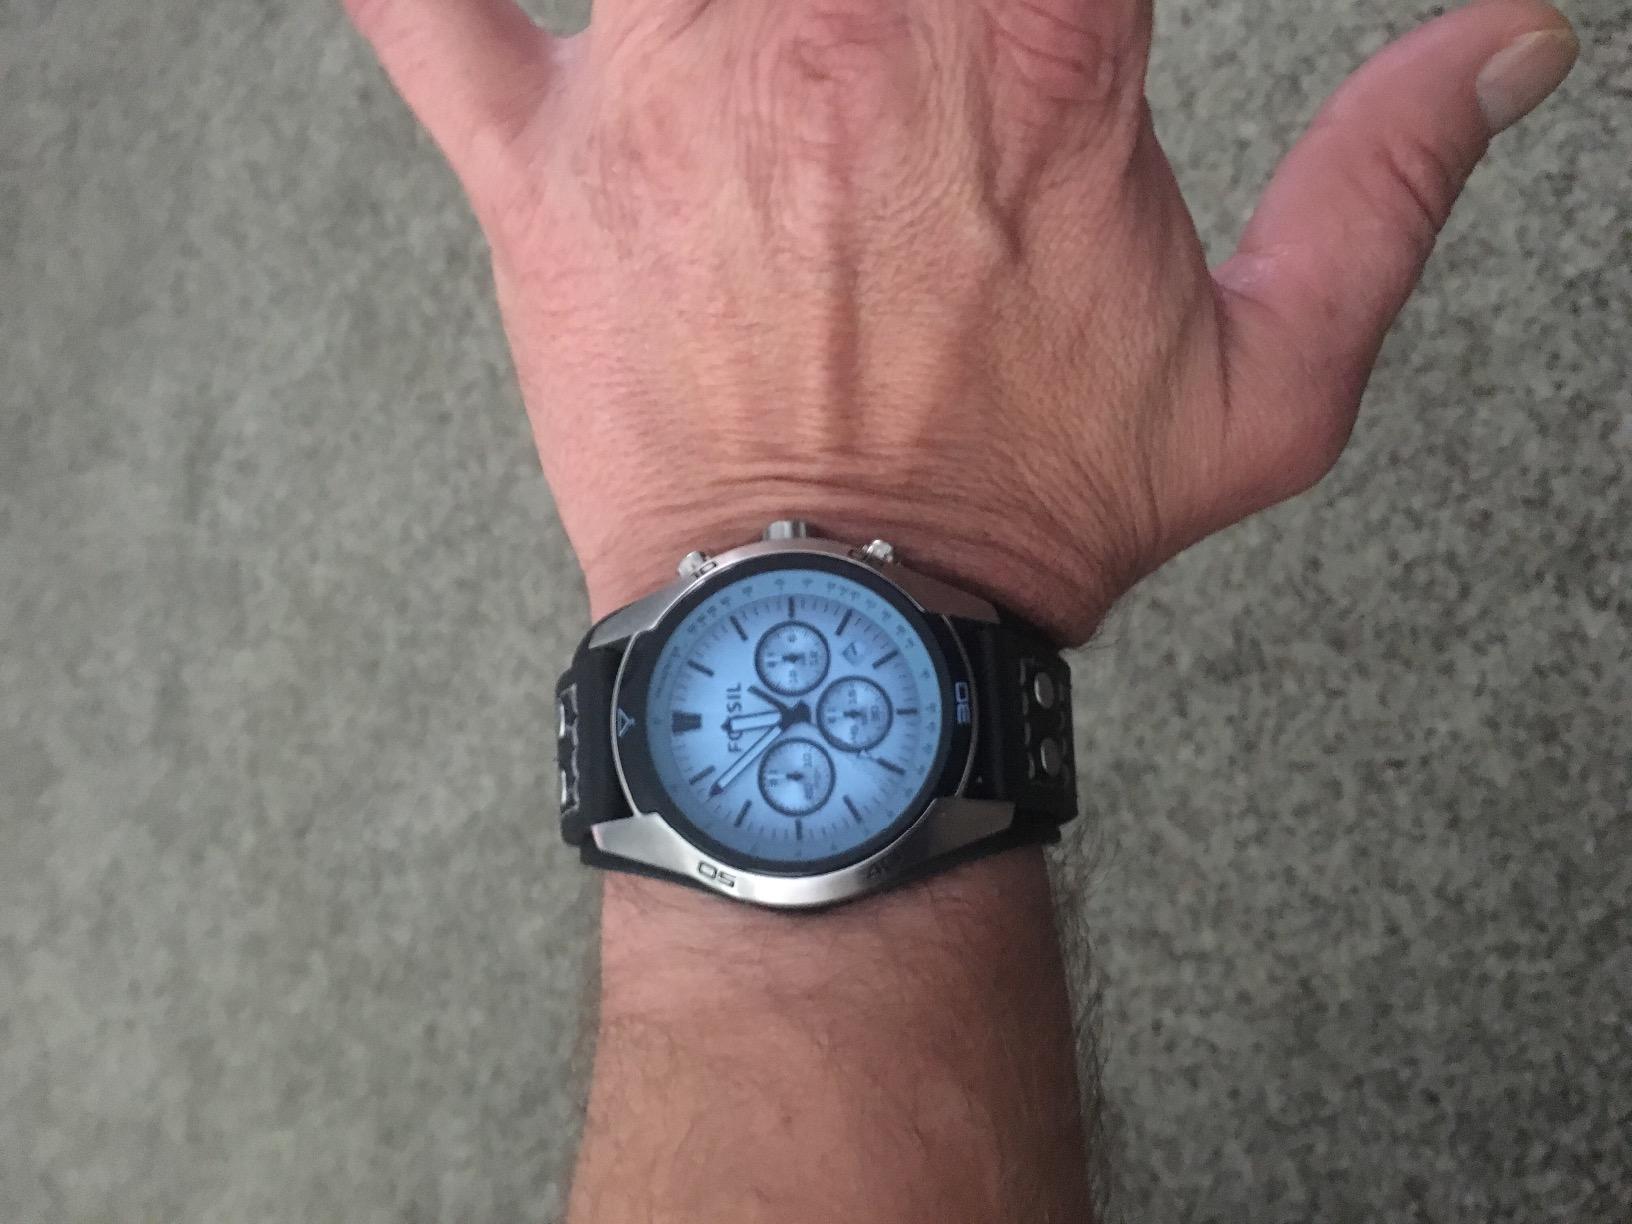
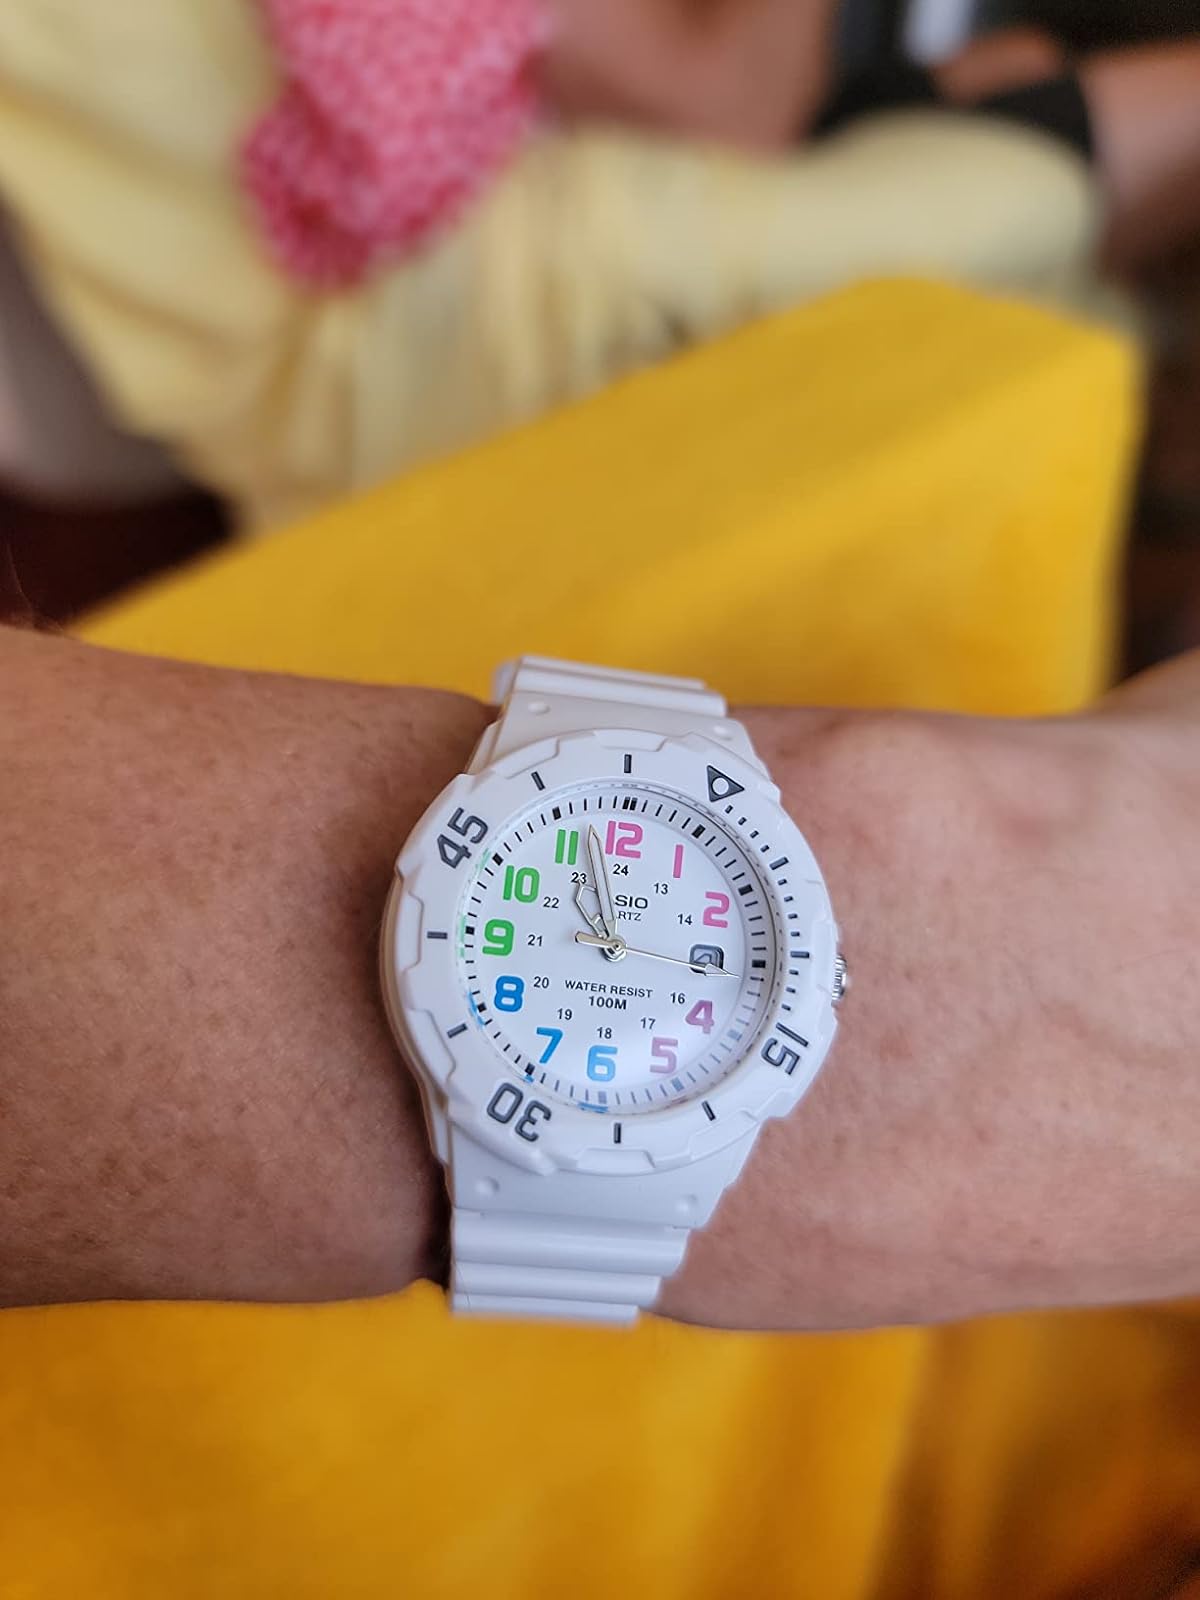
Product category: accessories_watch
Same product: no